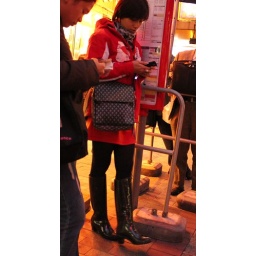
A girl in shiny high-heel rainboots waiting for bus.